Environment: real
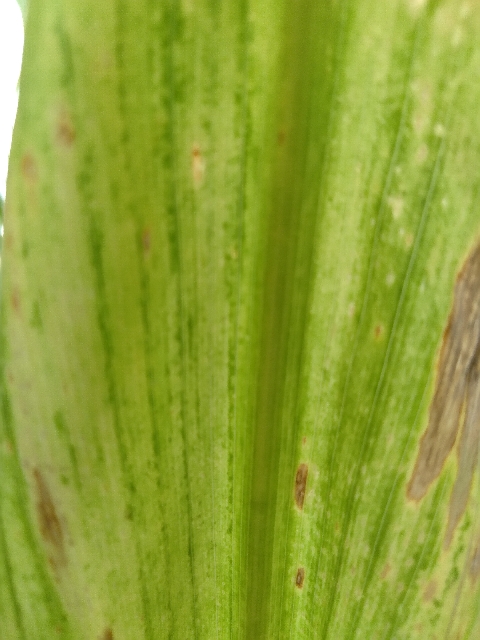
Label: lethal_necrosis